Bolivar station (Paris Métro)

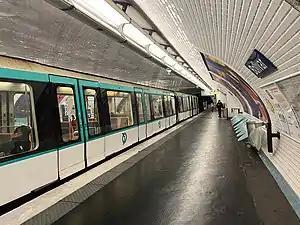
Station platforms in 2022

Bolivar is a station on 7bis of the Paris Métro in the 19th arrondissement. It is named after the nearby "avenue Simon Bolivar", which in turn was named after Simón Bolívar (1783–1830), liberator of several South American countries.